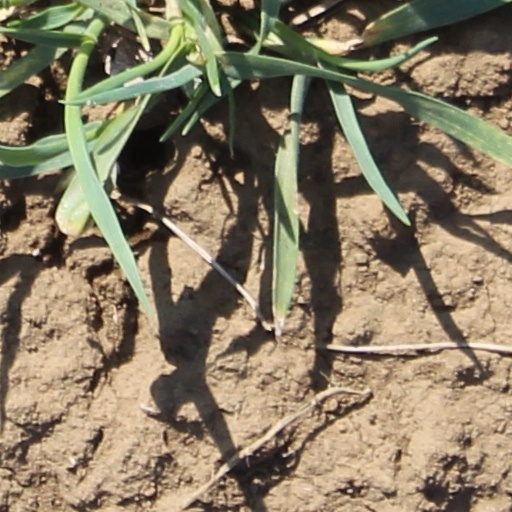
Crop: wheat